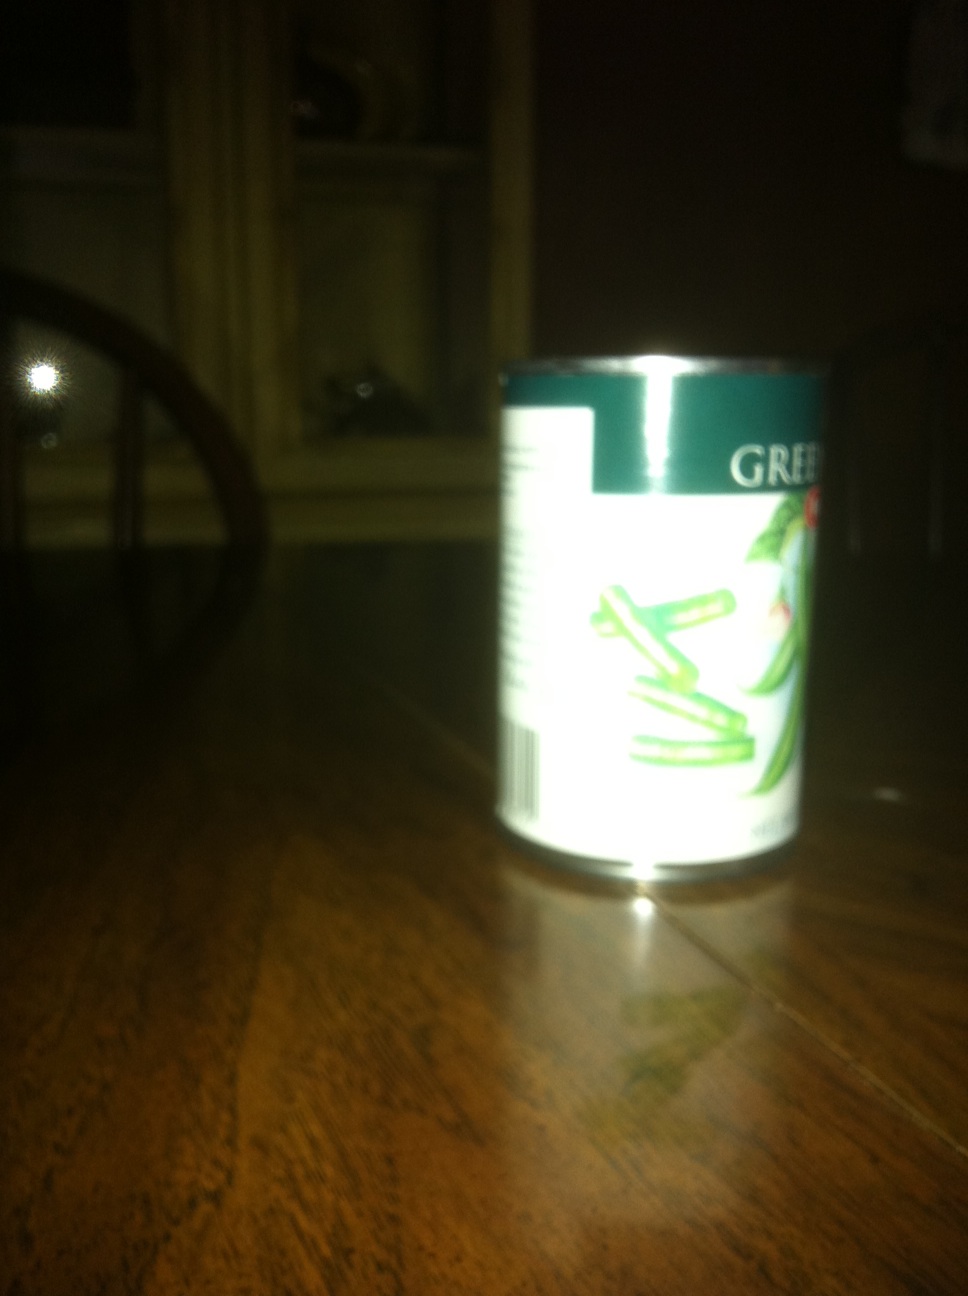Question: Yes, what is this can please?
Answer: green beans